Retroactive (film)

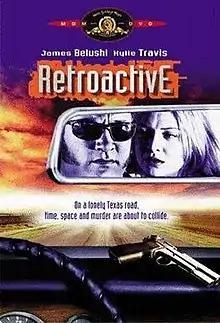
DVD cover

Retroactive is a 1997 adventure science fiction action film directed by Louis Morneau starring James Belushi, Kylie Travis and Frank Whaley.